Beach railway station (England)

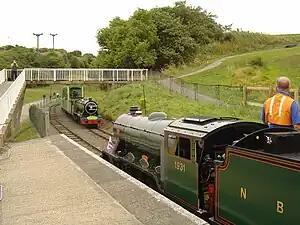
Trains passing the disused platform at Beach, 3 August 2006.

Beach railway station was a railway station in Scarborough, North Yorkshire, England, built in 1931.